Dairy salt

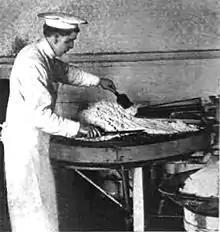
Salting butter at Briarcliff Farms in Briarcliff Manor, New York, 1906

Dairy salt is a culinary salt (sodium chloride) product used in the preparation of butter and cheese products that serves to add flavor and act as a food preservative. Dairy salt can vary in terms of quality and purity, with purer varieties being the most desirable for use in foods. Dairy salt has been used since at least the 1890s in England and the United States. In butter preparation, it serves to retain moisture, while in cheeses, it tends to reduce water content and slow the ripening process.